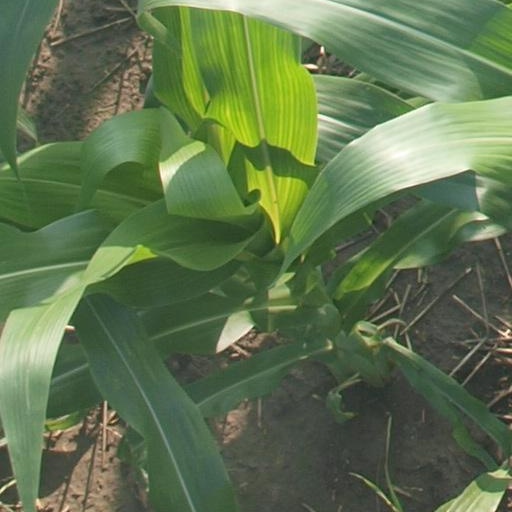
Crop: maize; corn